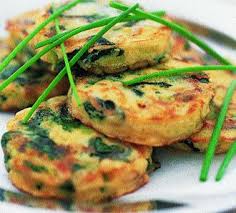
Yemek: mucver